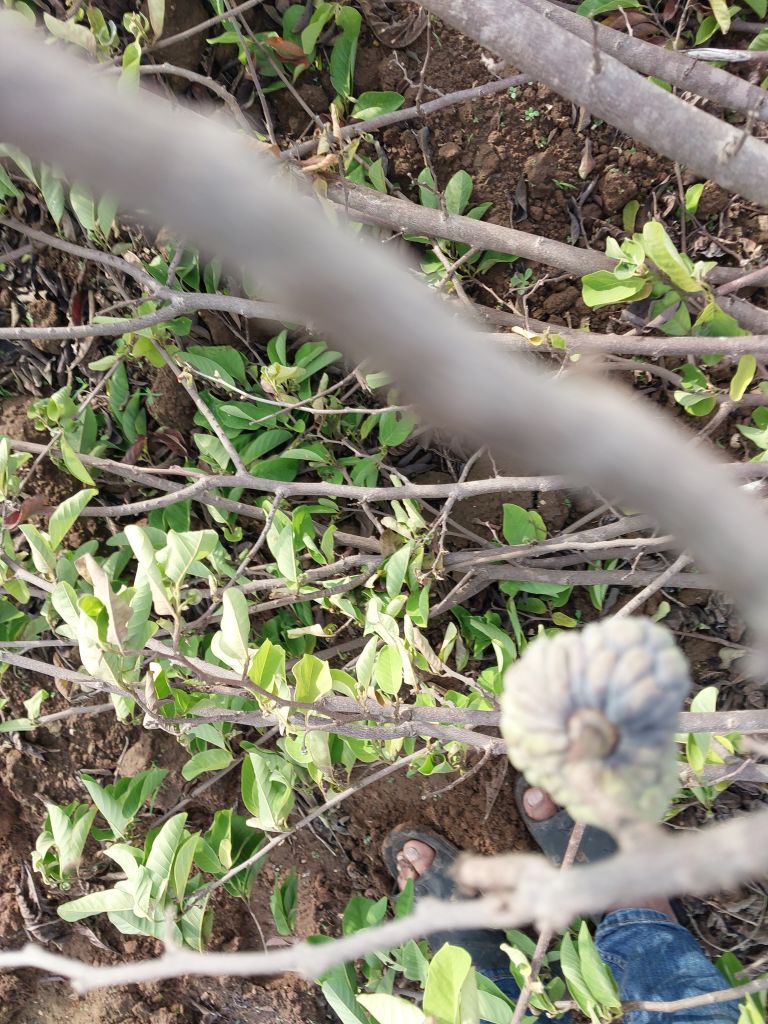
Disease label: Blank Canker